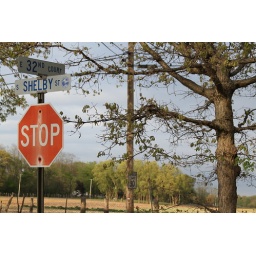
The rule of thirds put into play by using the sign, the telephone pole and the tree.